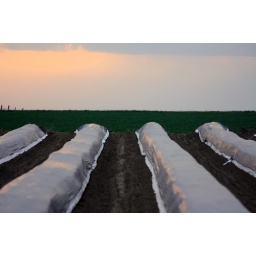
this is an asparagus field in front of a green field